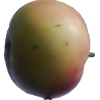
Label: Apple 11